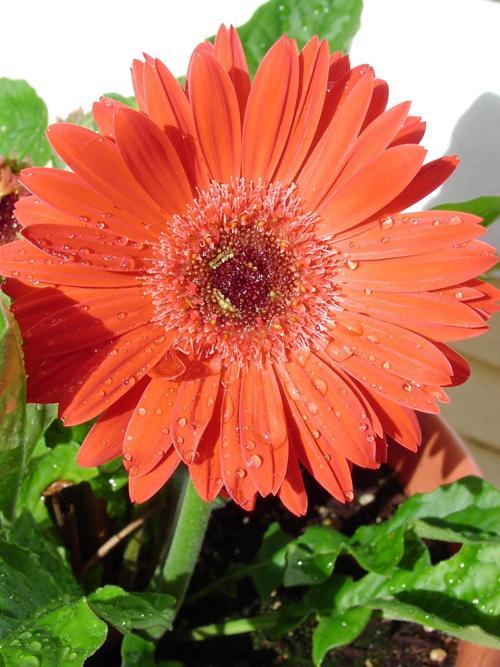
Label: barbeton daisy